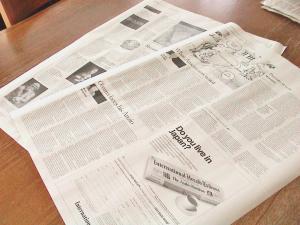
Label: paper